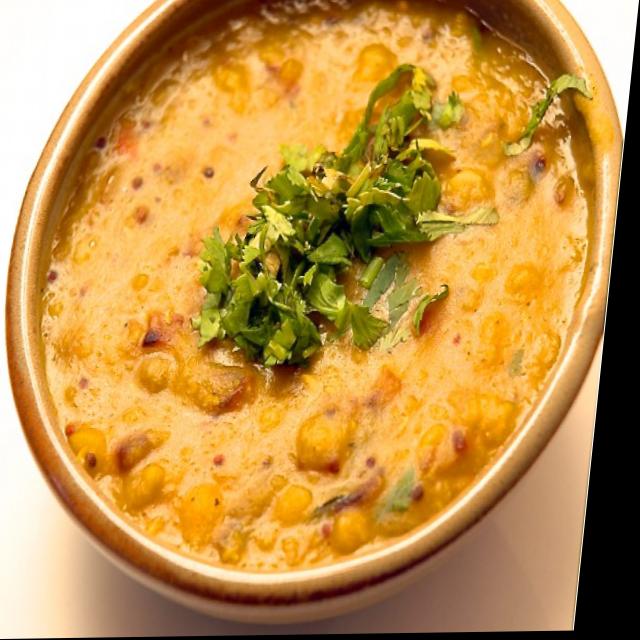
Dish: dal_makhani